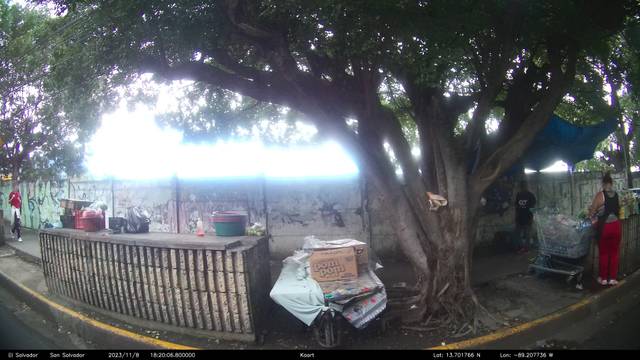
Region: El Salvador
Coordinates: 13.702, -89.208